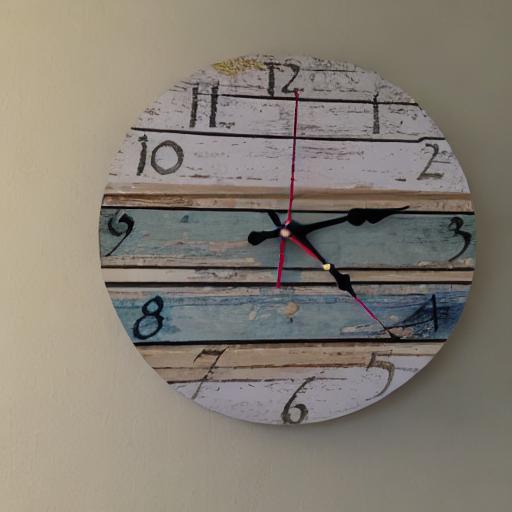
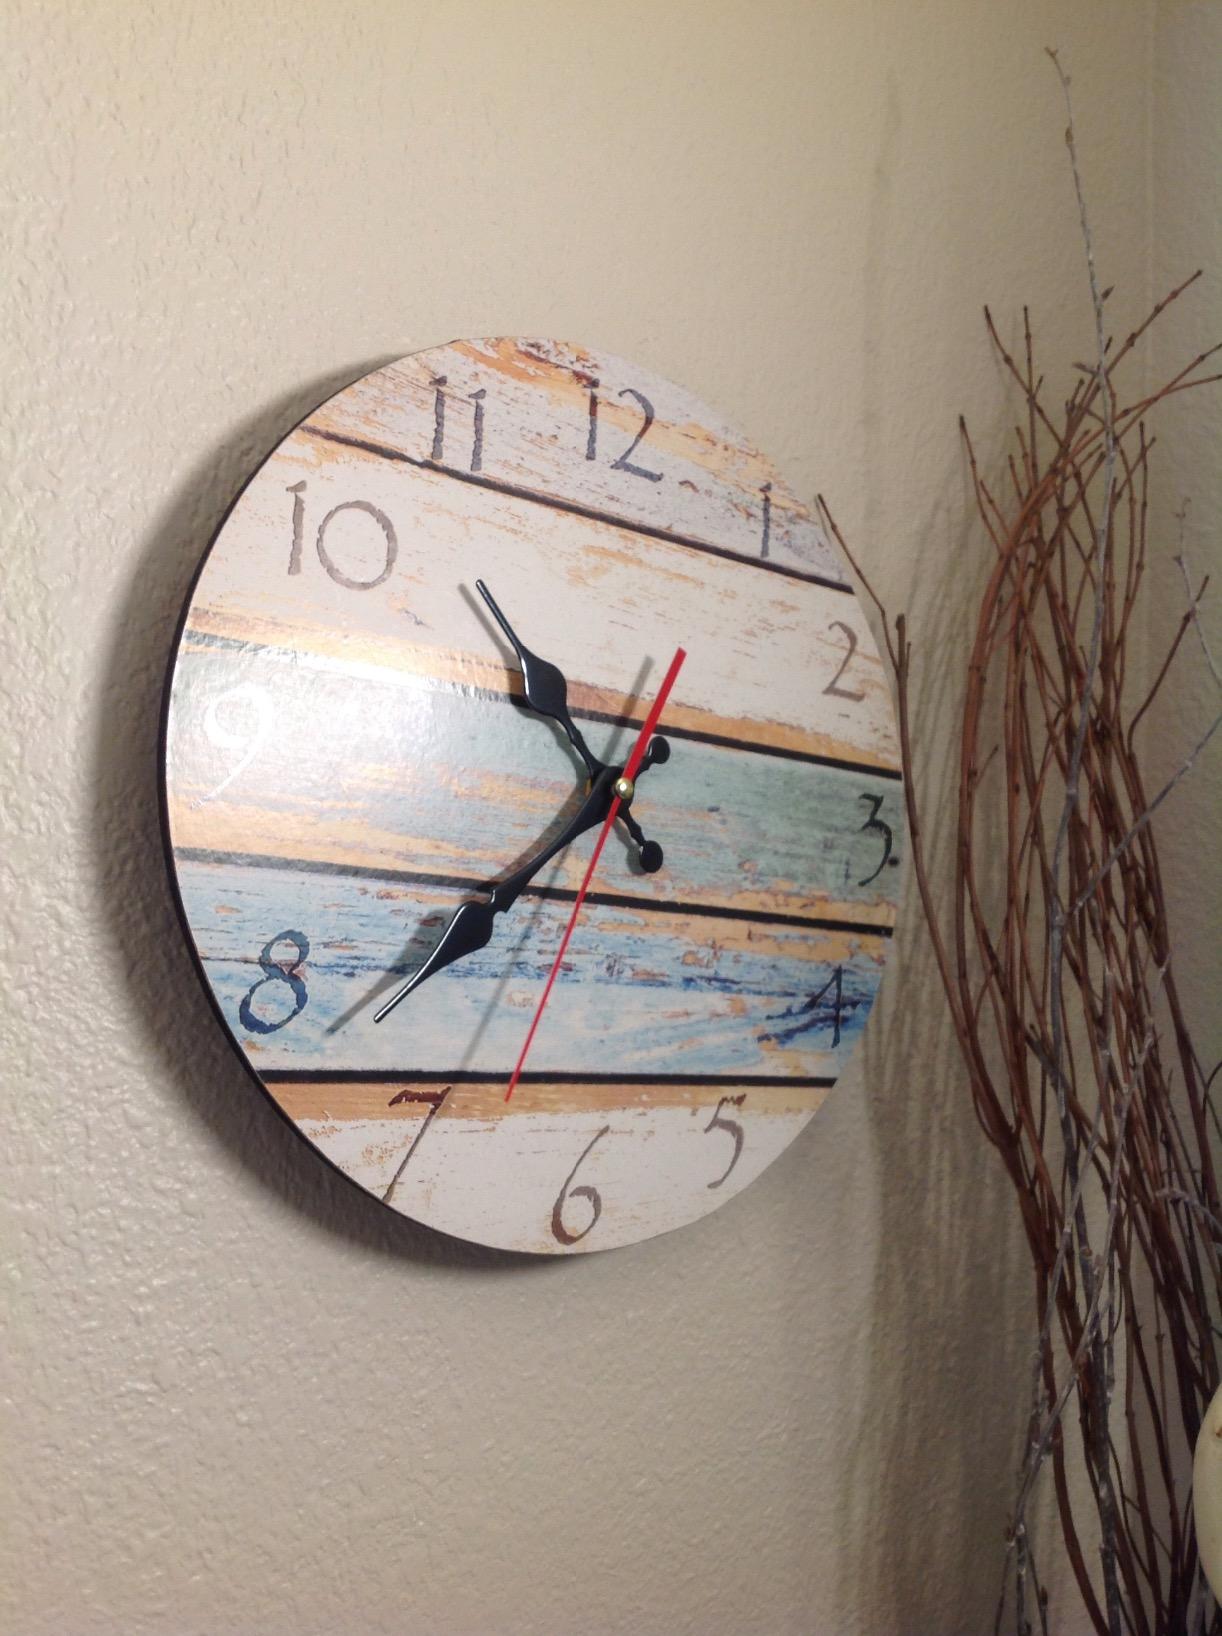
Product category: clock
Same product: no